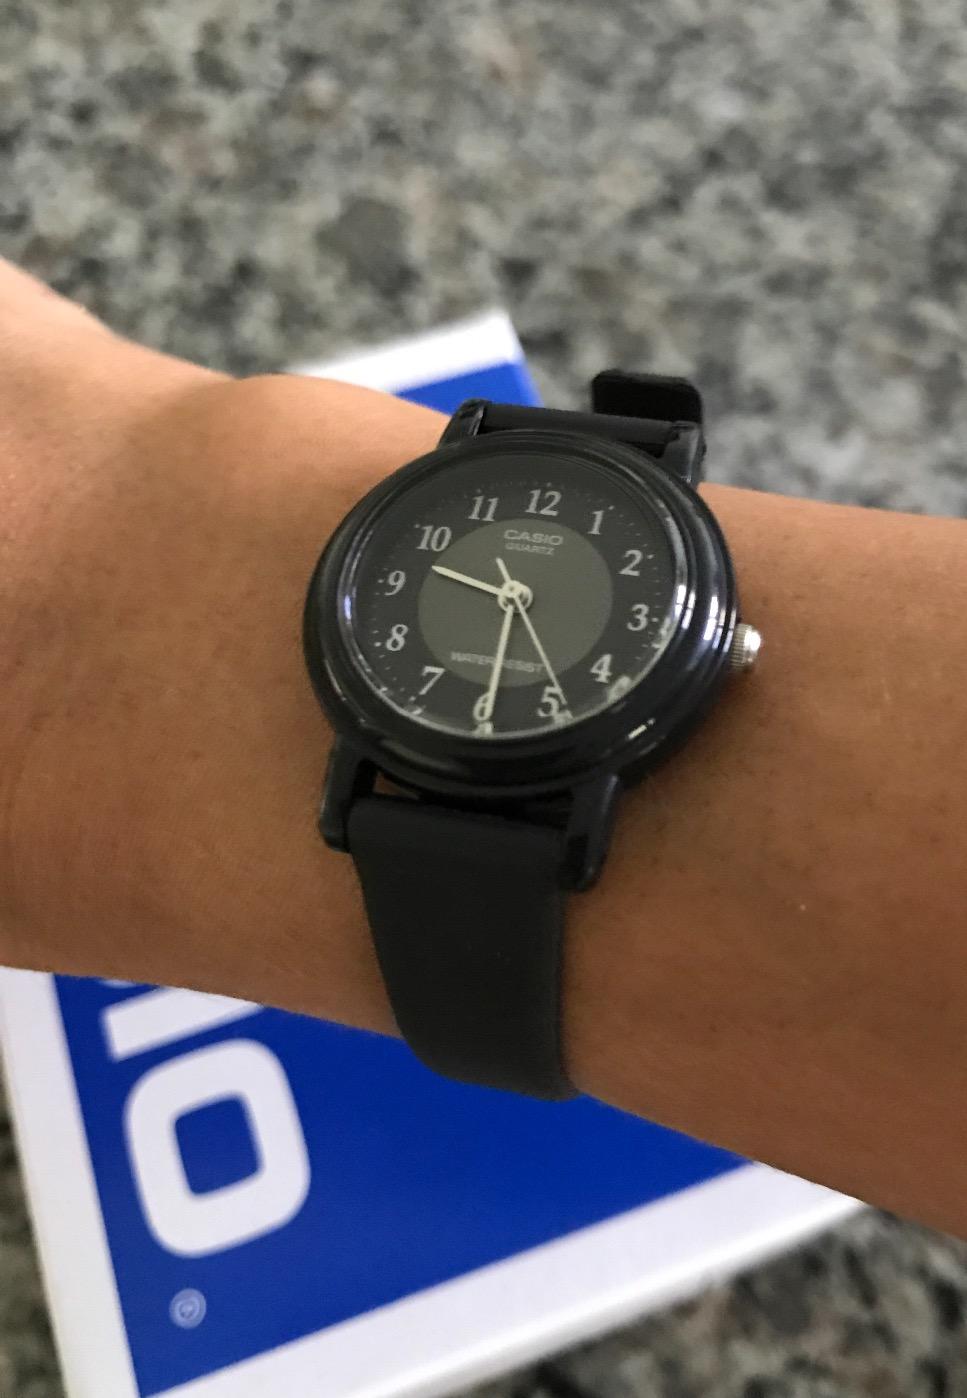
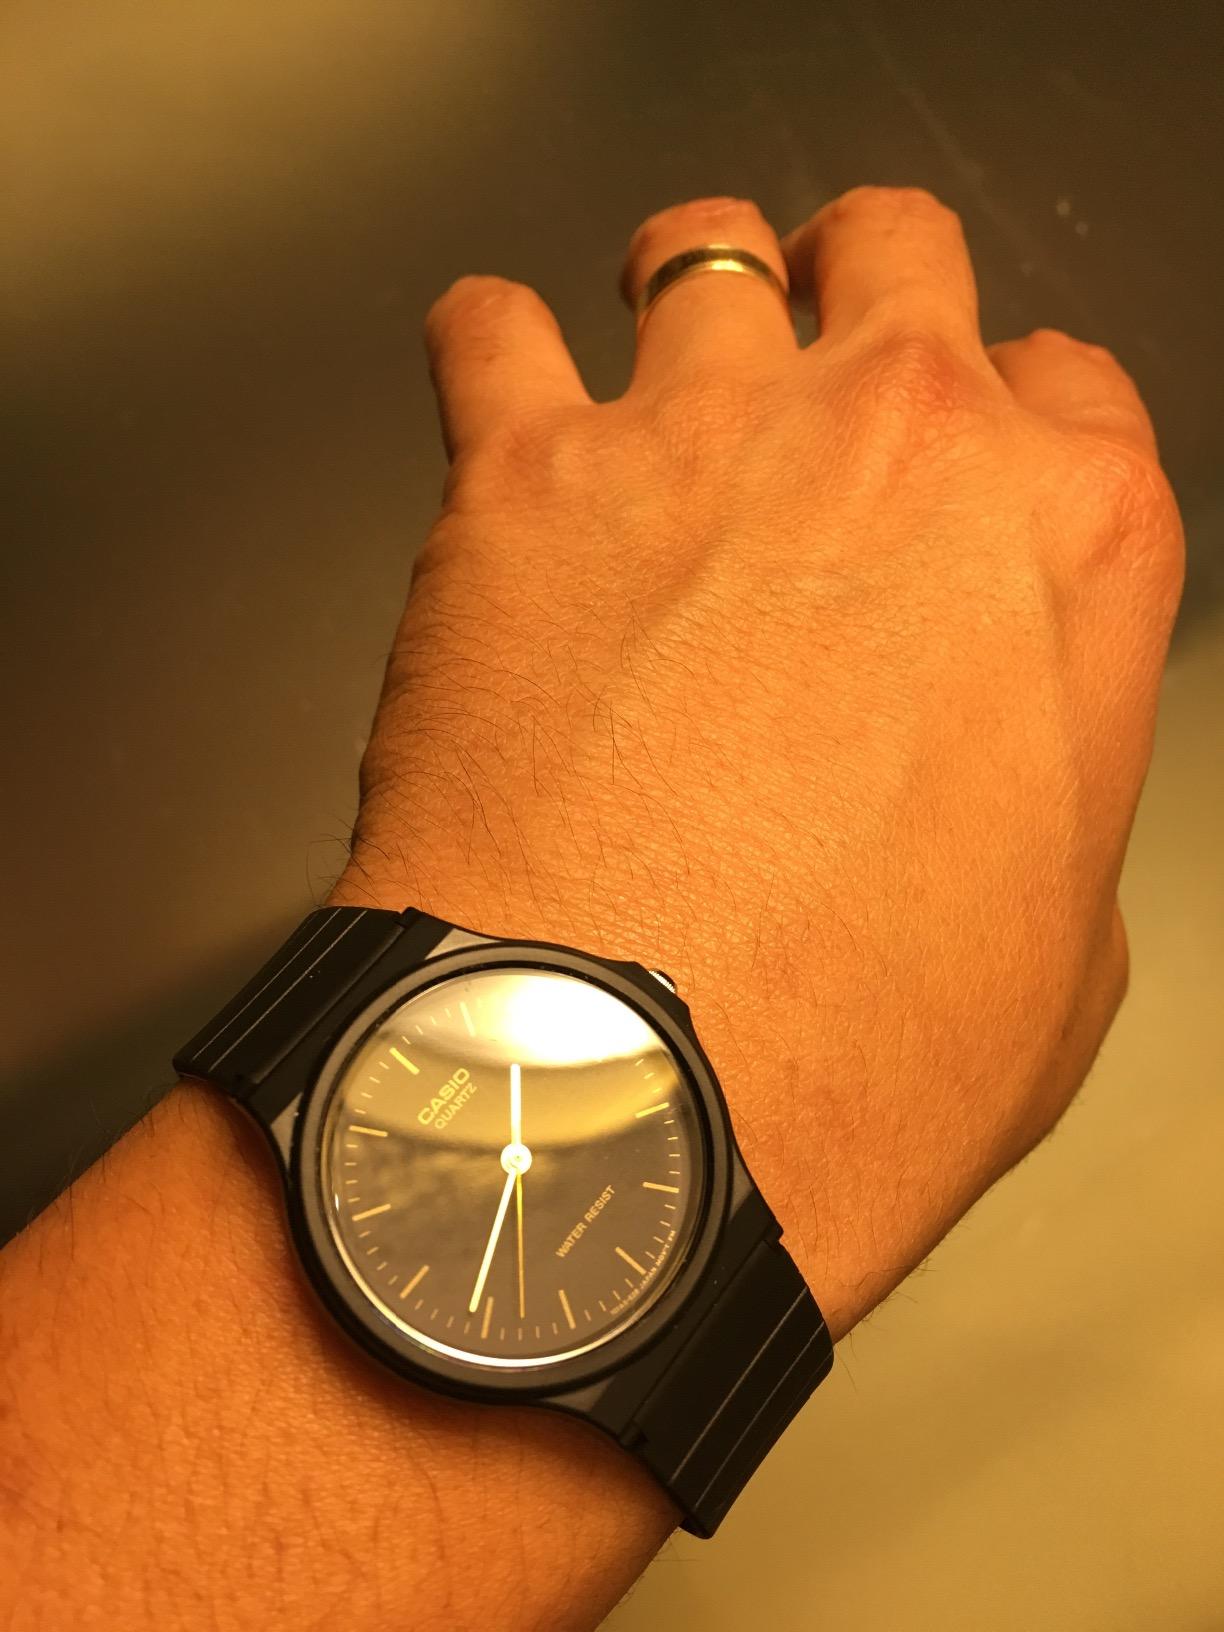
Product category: accessories_watch
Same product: no